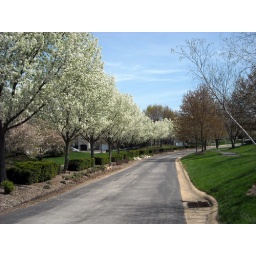
A whole line of trees with flowers in my neighborhood.